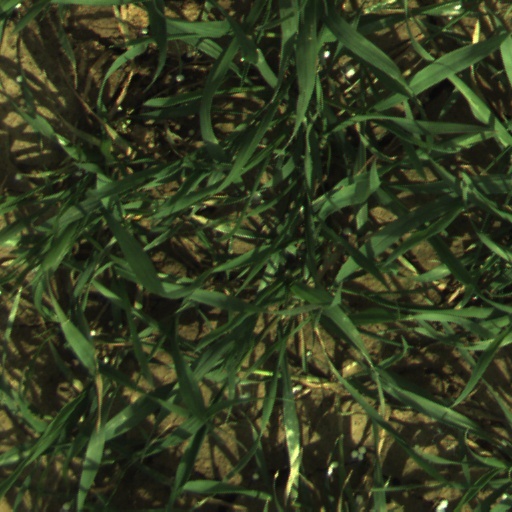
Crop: wheat